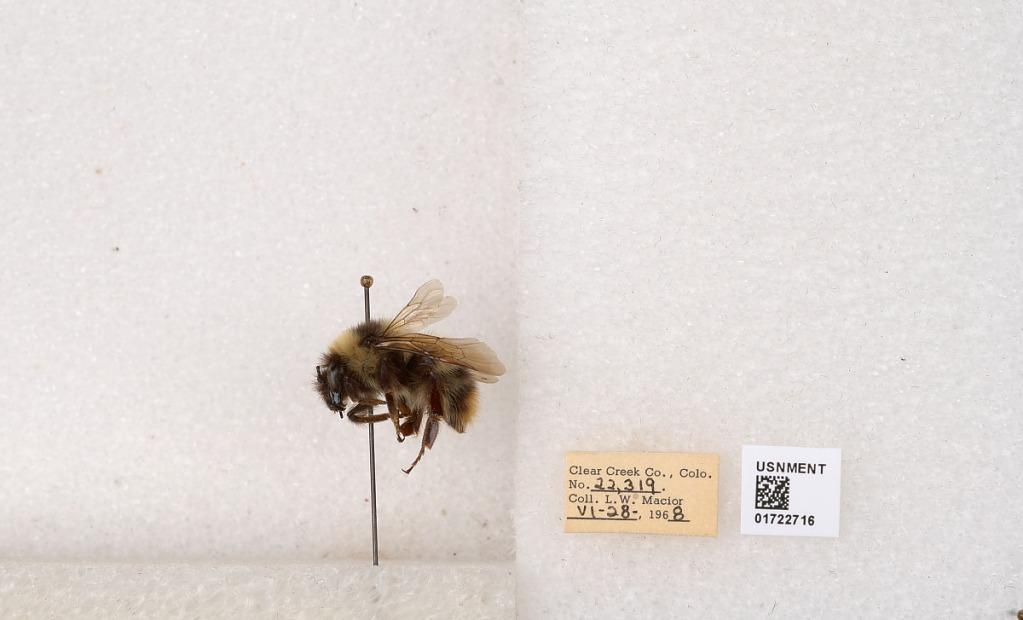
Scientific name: Bombus kirbyellus
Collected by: L. Macior
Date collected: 1968-6-28
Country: United States
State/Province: Colorado
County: Clear Creek
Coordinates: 39.6891, -105.644